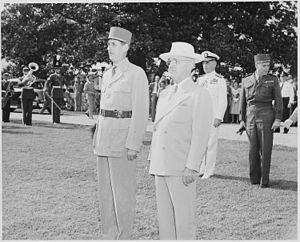
Le Commissariat à l'énergie atomique et aux énergies alternatives est un organisme divers d'administration centrale de recherche scientifique français dans les domaines de l’énergie, de la défense, des technologies de l'information et de la communication, des sciences de la matière, des sciences de la vie et de la santé, implanté sur dix sites en France. Historiquement dénommé Commissariat à l'énergie atomique, il a changé de nom en 2010 en élargissant son champ aux énergies alternatives tout en conservant son sigle.